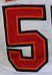
Number: 5